Misþyrming

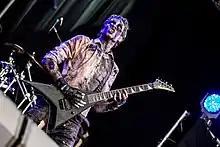
D.G., Party.San 2017

Misþyrming are a black metal band from Reykjavík, Iceland. The band formed in June 2013 and are currently signed to the French record label Norma Evangelium Diaboli. They released their debut studio album "Söngvar elds og óreiðu" on 7 February 2015 to widespread critical acclaim. The band have since toured Europe and the United States, performed at Eistnaflug, and were named an 'artist in residence' at the famous Roadburn Festival in 2016.